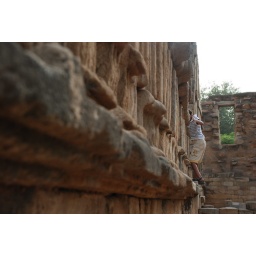
a young boy walking along the wall of one the monuments in the Qutb Minar complex. location: Qutb Minar, New Delhi